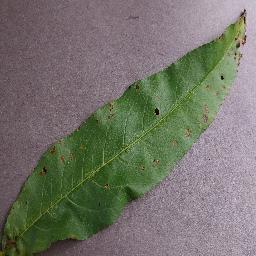
Label: Peach___Bacterial_spot